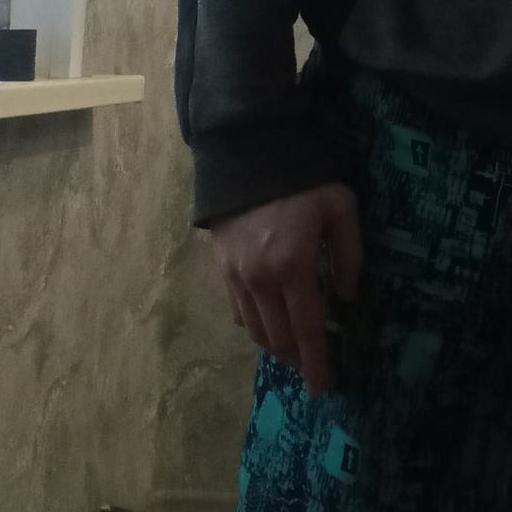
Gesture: no_gesture